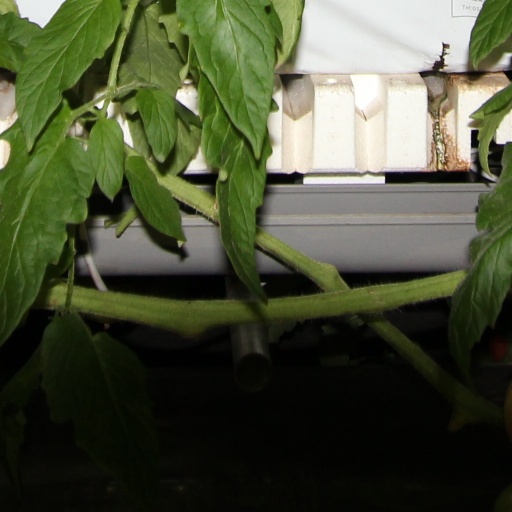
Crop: tomato